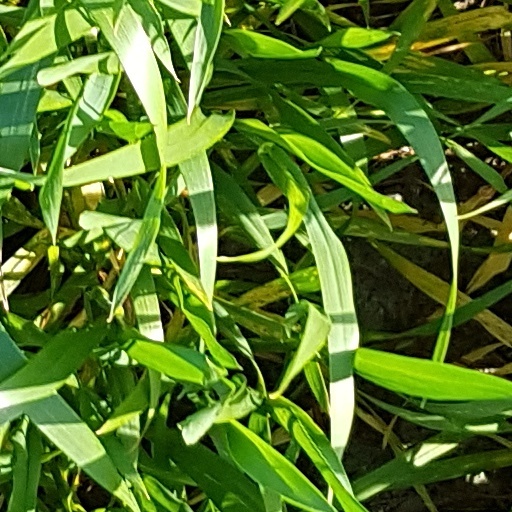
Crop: wheat